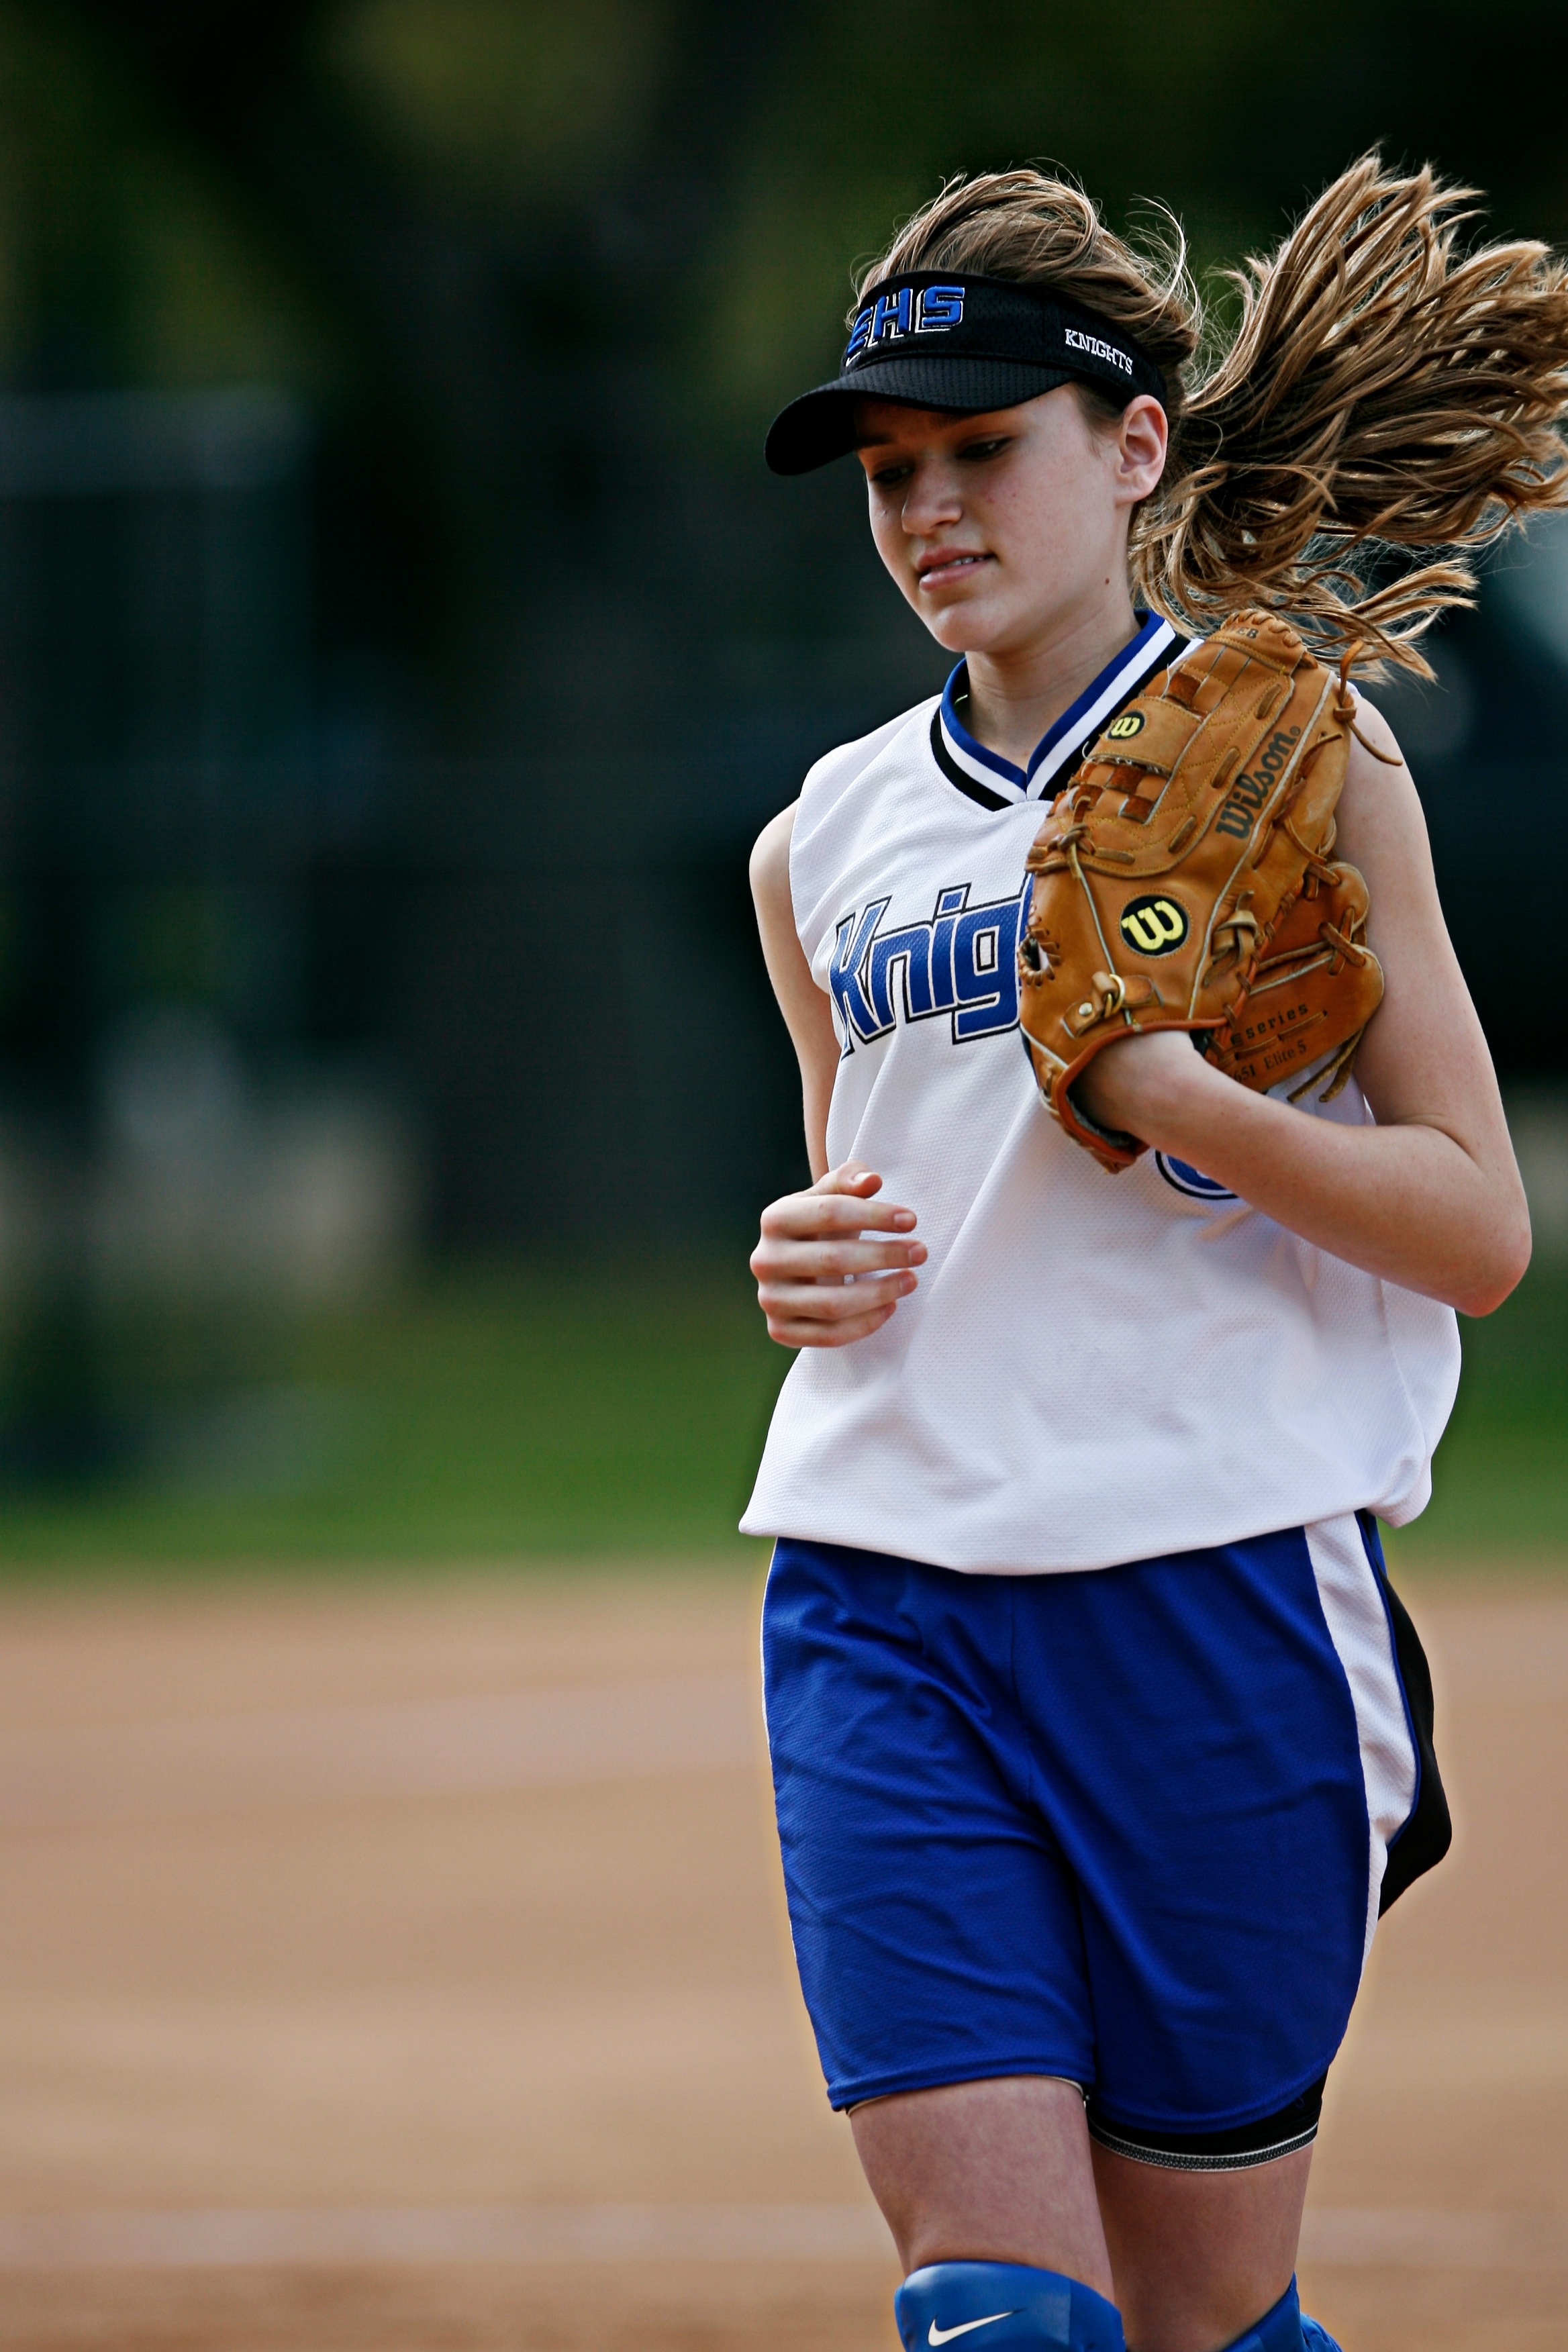
hair, baseball, glove, sport, field, game, running, female, young, spring, player, teenager, competition, sports, uniform, teen, athlete, tournament, softball, infield, ball game, ballgame, team sport, college baseball, competition event, bat and ball games, baseball positions